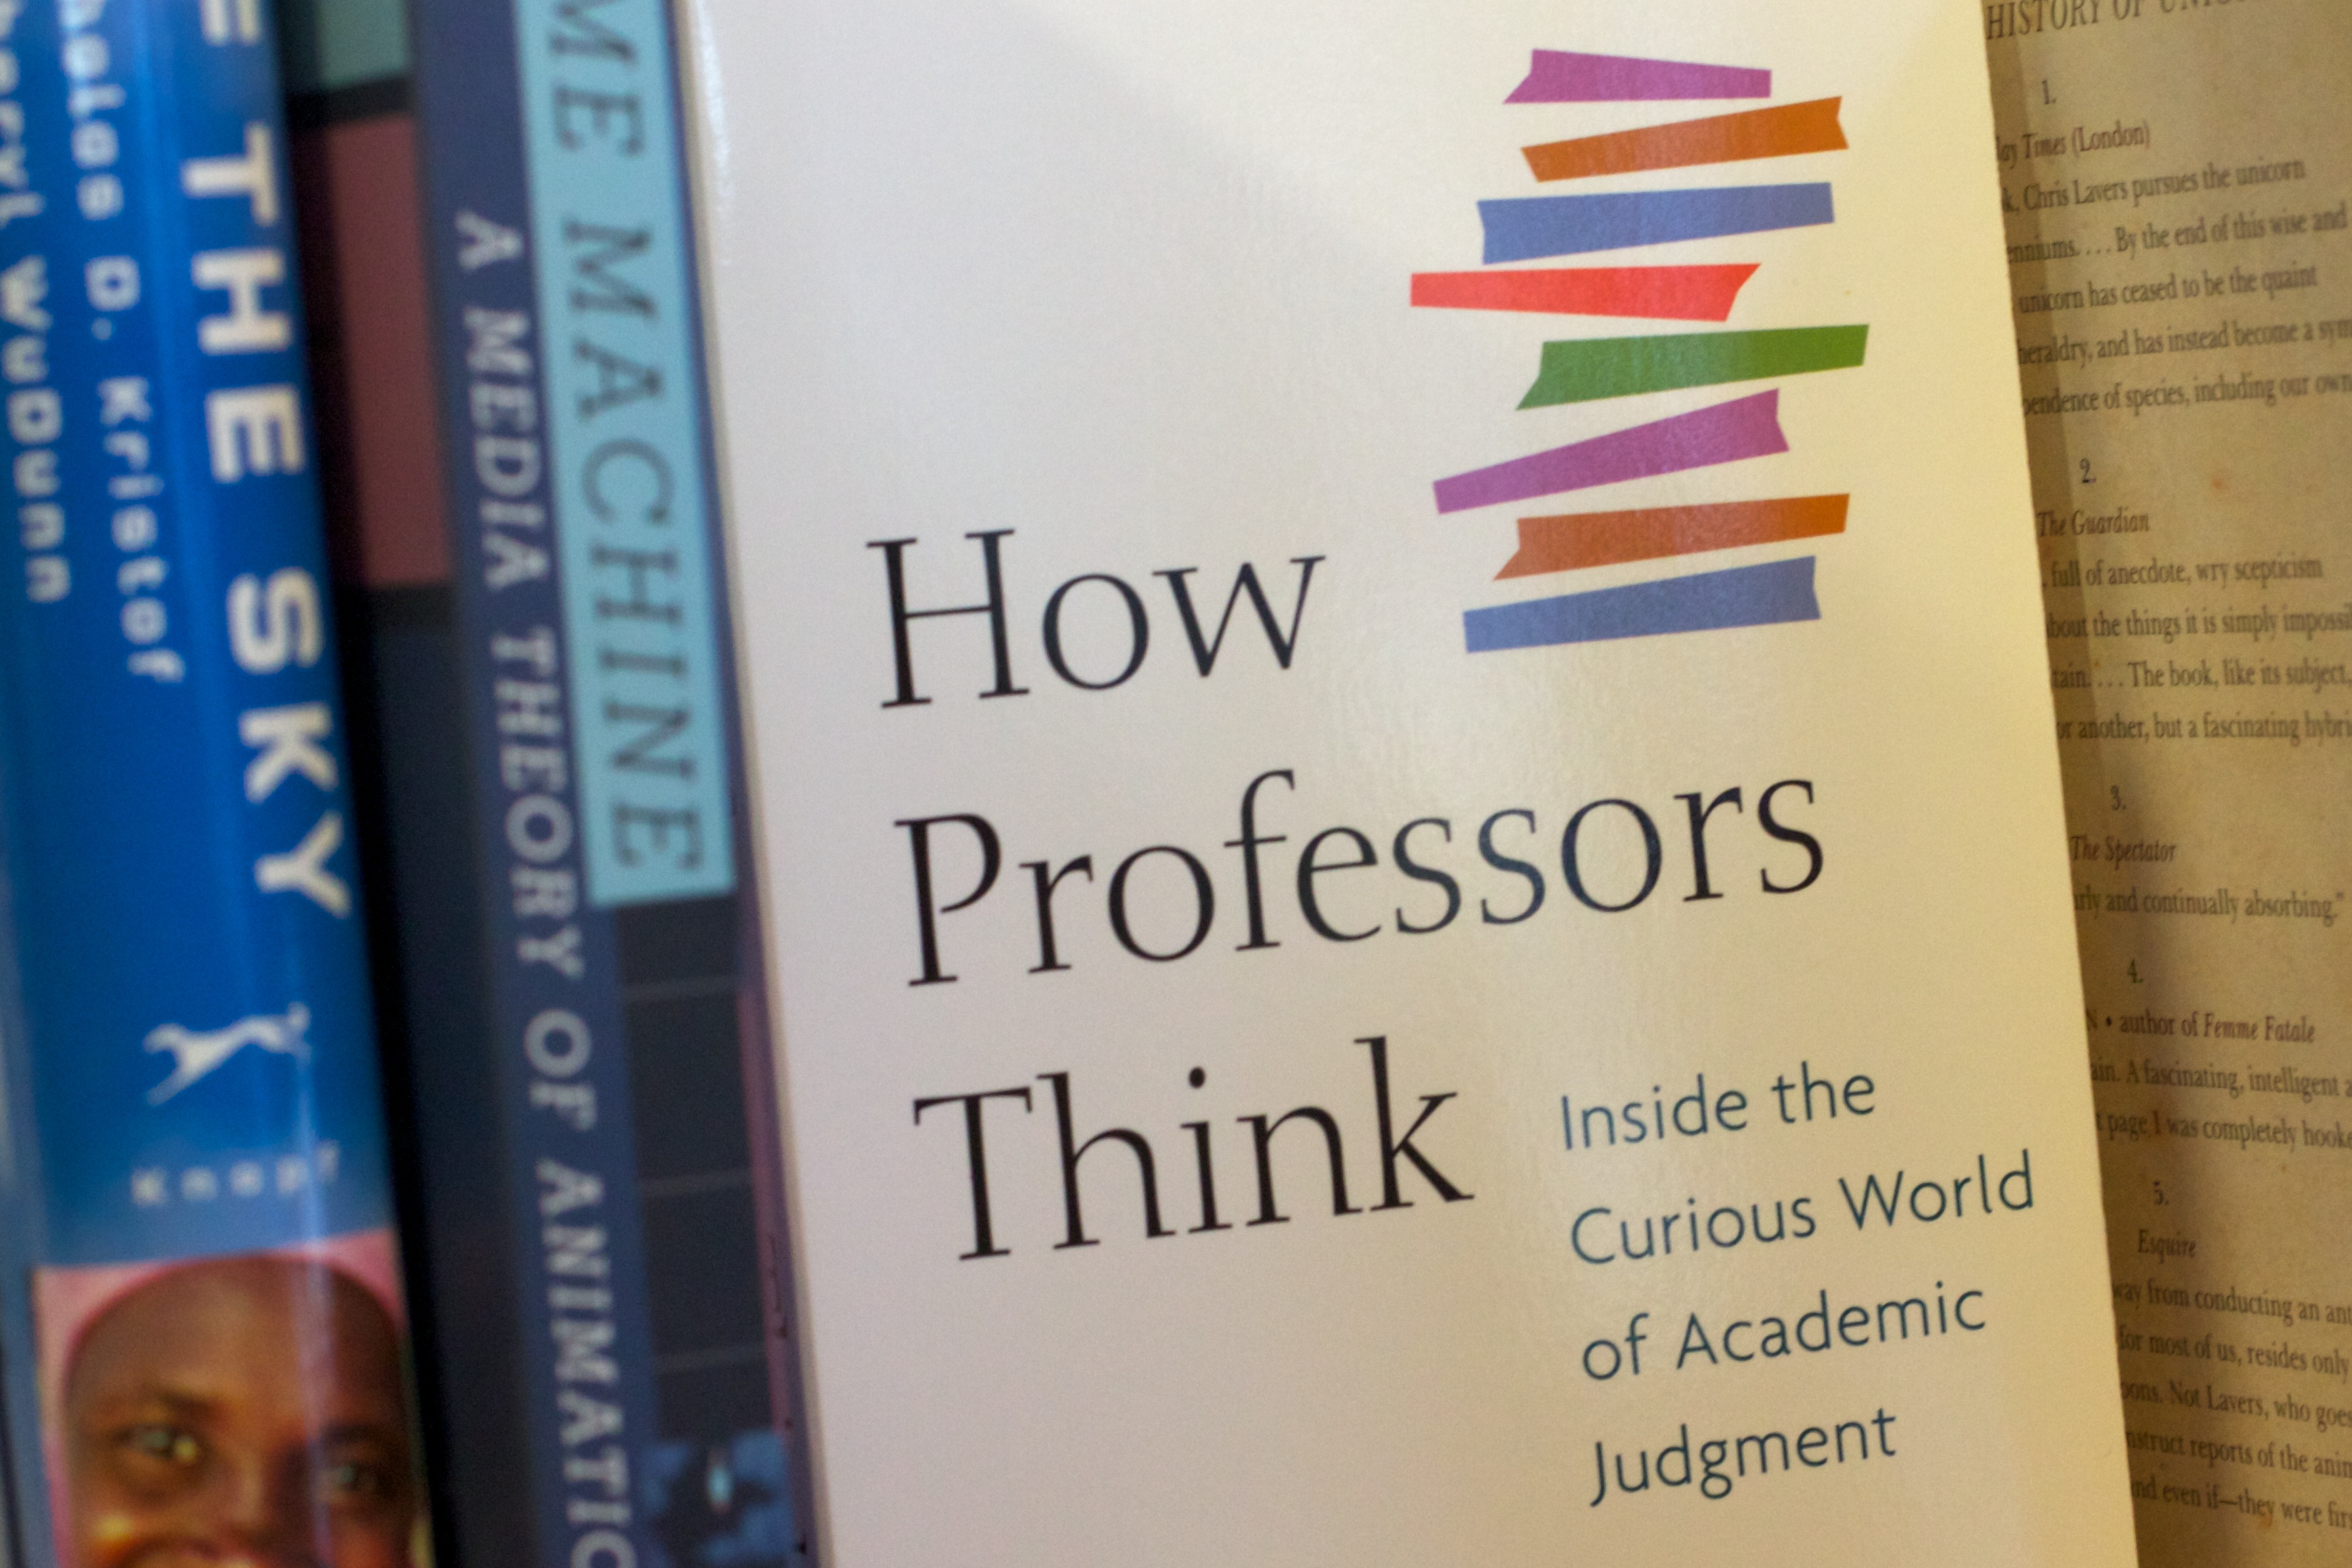
book, brand, text, document